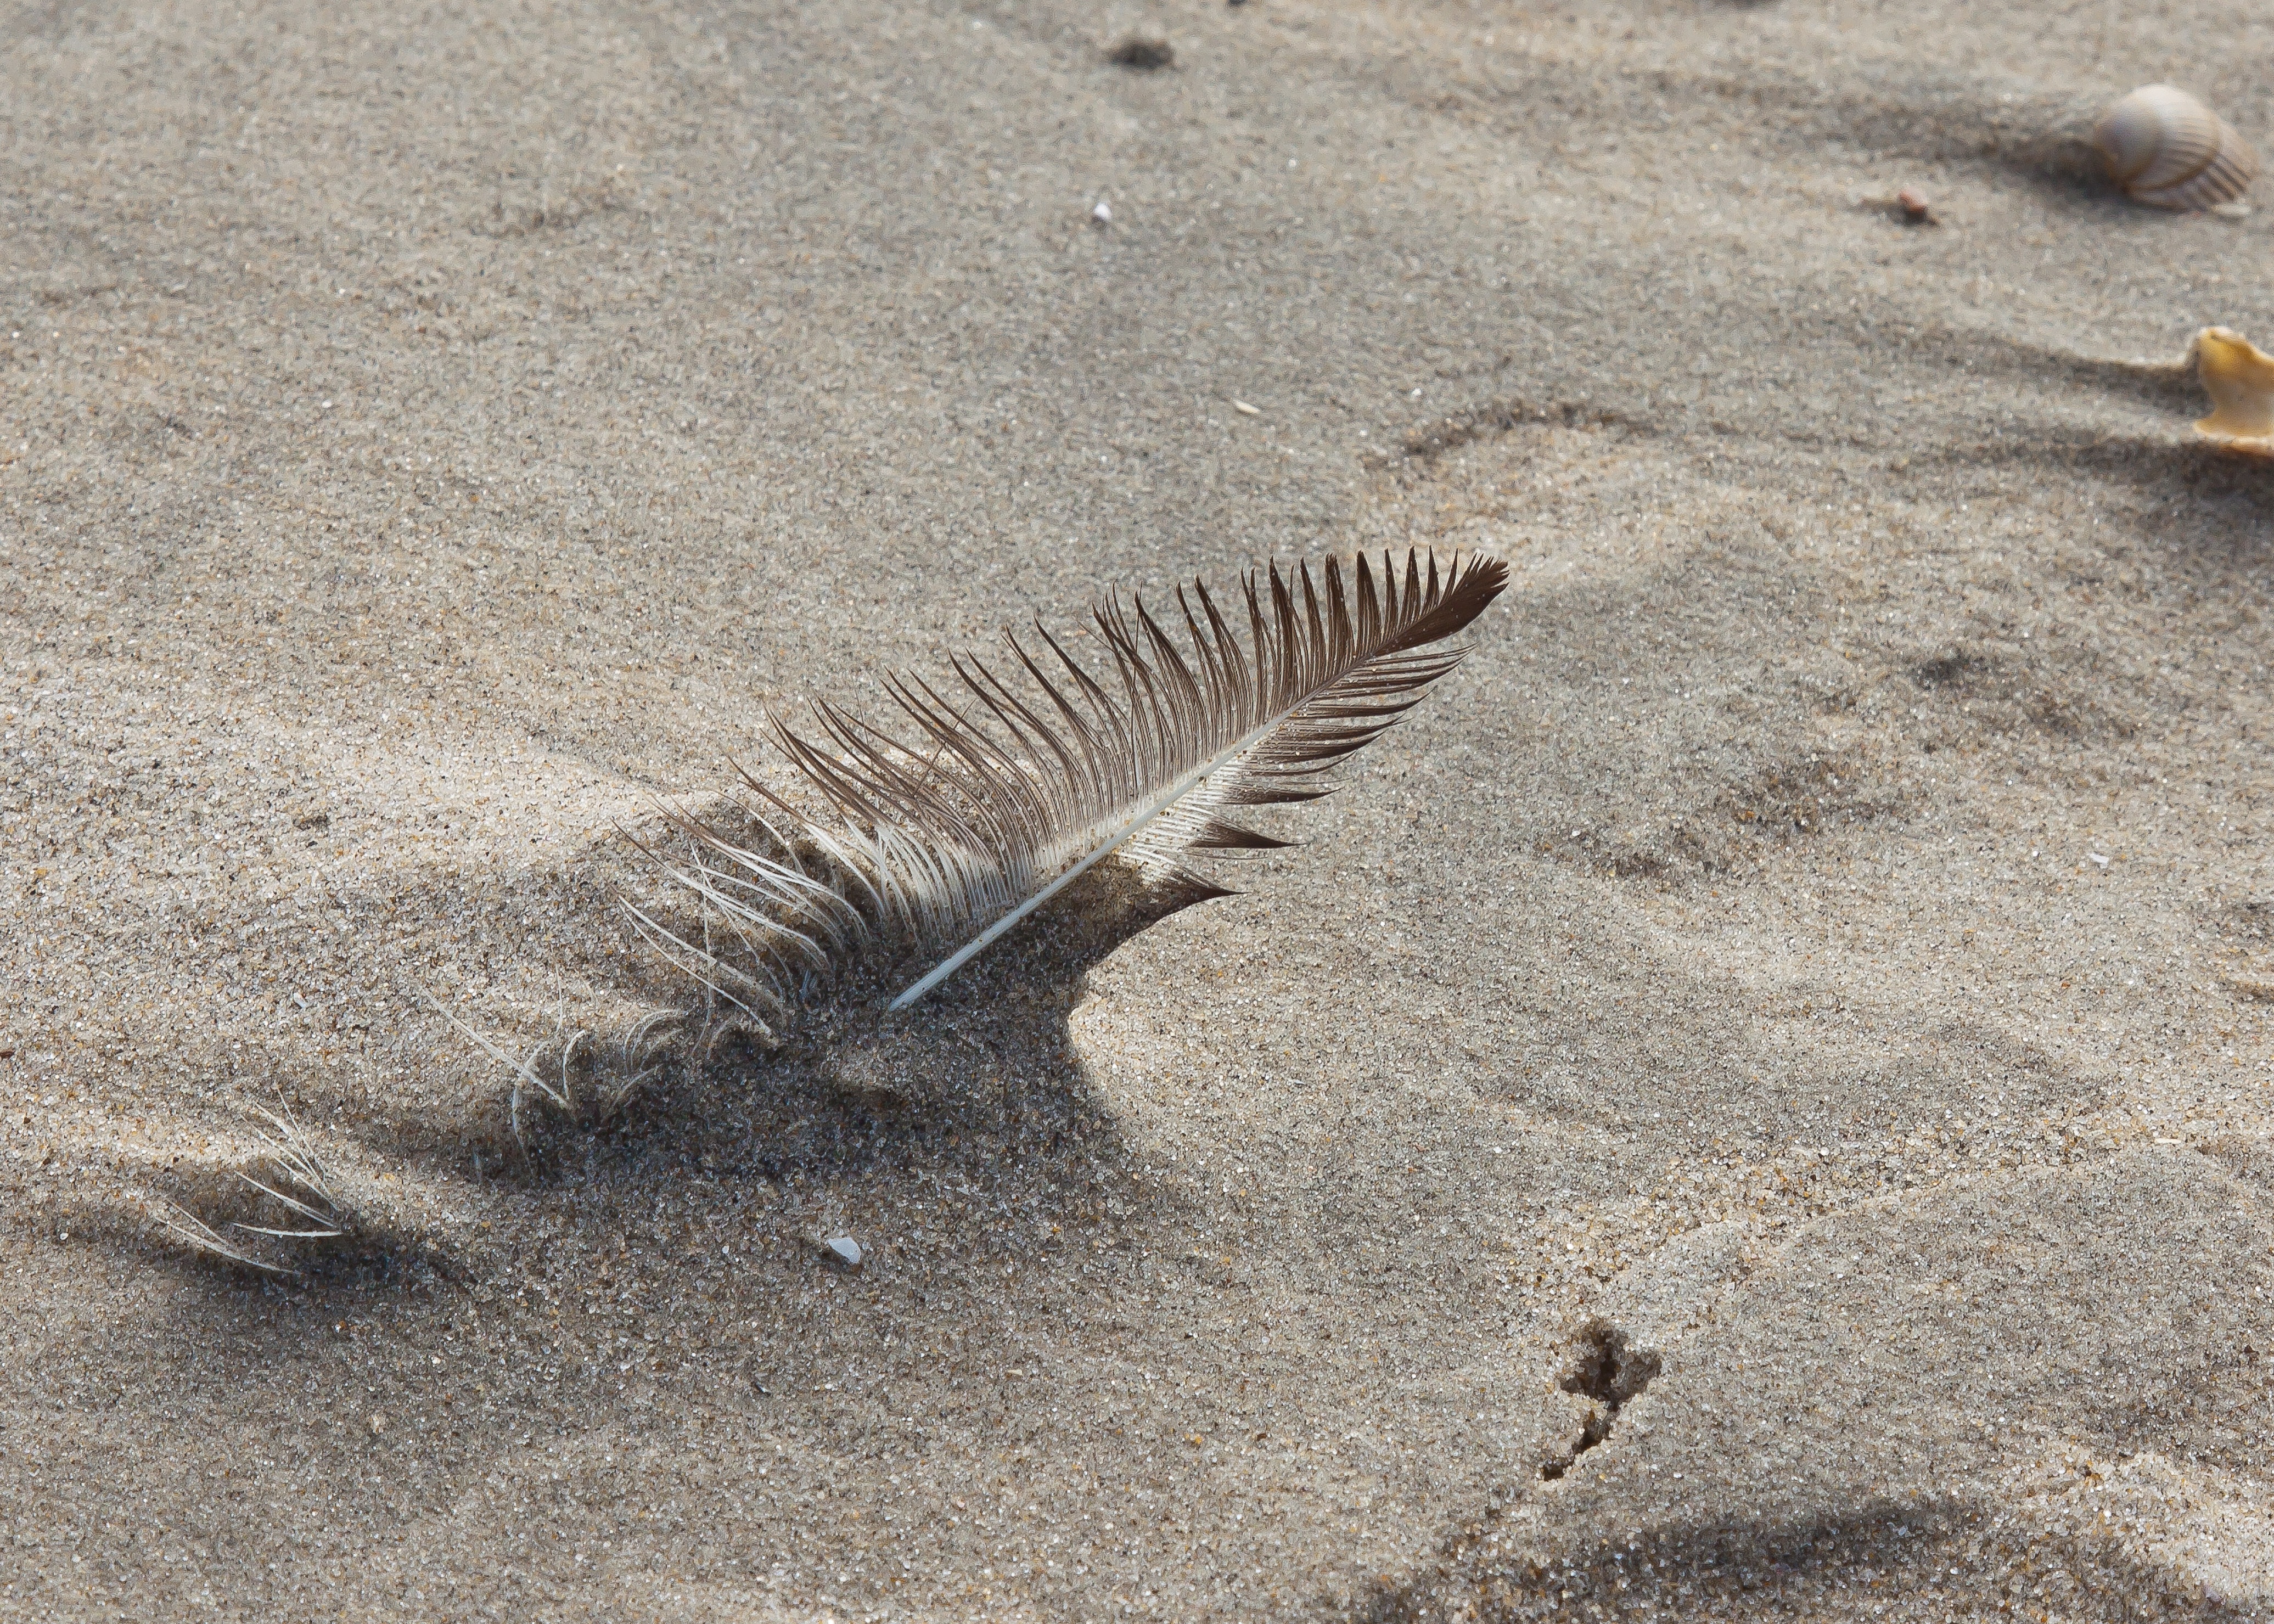
beach, sea, coast, nature, sand, bird, wing, lake, wind, animal, wildlife, spring, holiday, rest, close, fauna, material, plumage, loneliness, lost, mood, sand beach, most beach, bird feather, lightweight, seagull feather, verg nlich